Crystal Singer

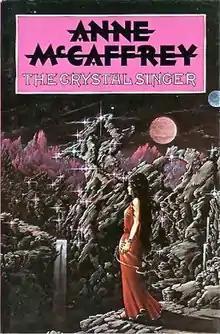
First edition

The Crystal Singer, or Crystal Singer in the U.S., is a young adult, science fiction novel by American writer Anne McCaffrey, first published by Severn House in 1982. It features the transition by Killashandra Ree, a young woman who has failed as an operatic soloist, to the occupation of "crystal singer" on the fictional planet Ballybran. The novel is based on short stories written in 1974 and is the first book McCaffrey set in her "Crystal universe".